Nina Miranda

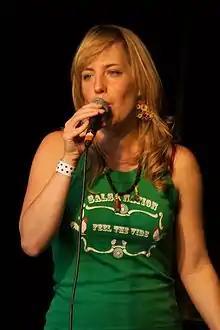
Miranda performing at the Bossa Nova Festival in Bernie Spain Gardens at London's South Bank in July 2008

Nina Miranda is a Brazilian singer and songwriter who was a member of English bands Smoke City, Shrift and Zeep.